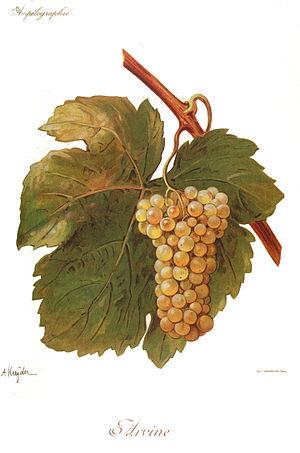
Cépage arvine par Viala et Vermorel
L'arvine ou petite arvine est un cépage autochtone de vigne blanc originaire et cultivé dans la Vallée d'Aoste ainsi qu'en Valais. En 2019, il y a 218 hectares cultivés en Valais, où sa surface est en croissance.